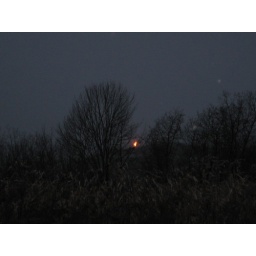
Back by Pop pop's meditation tower looking down the side hill of a well burning off over in Coryland.